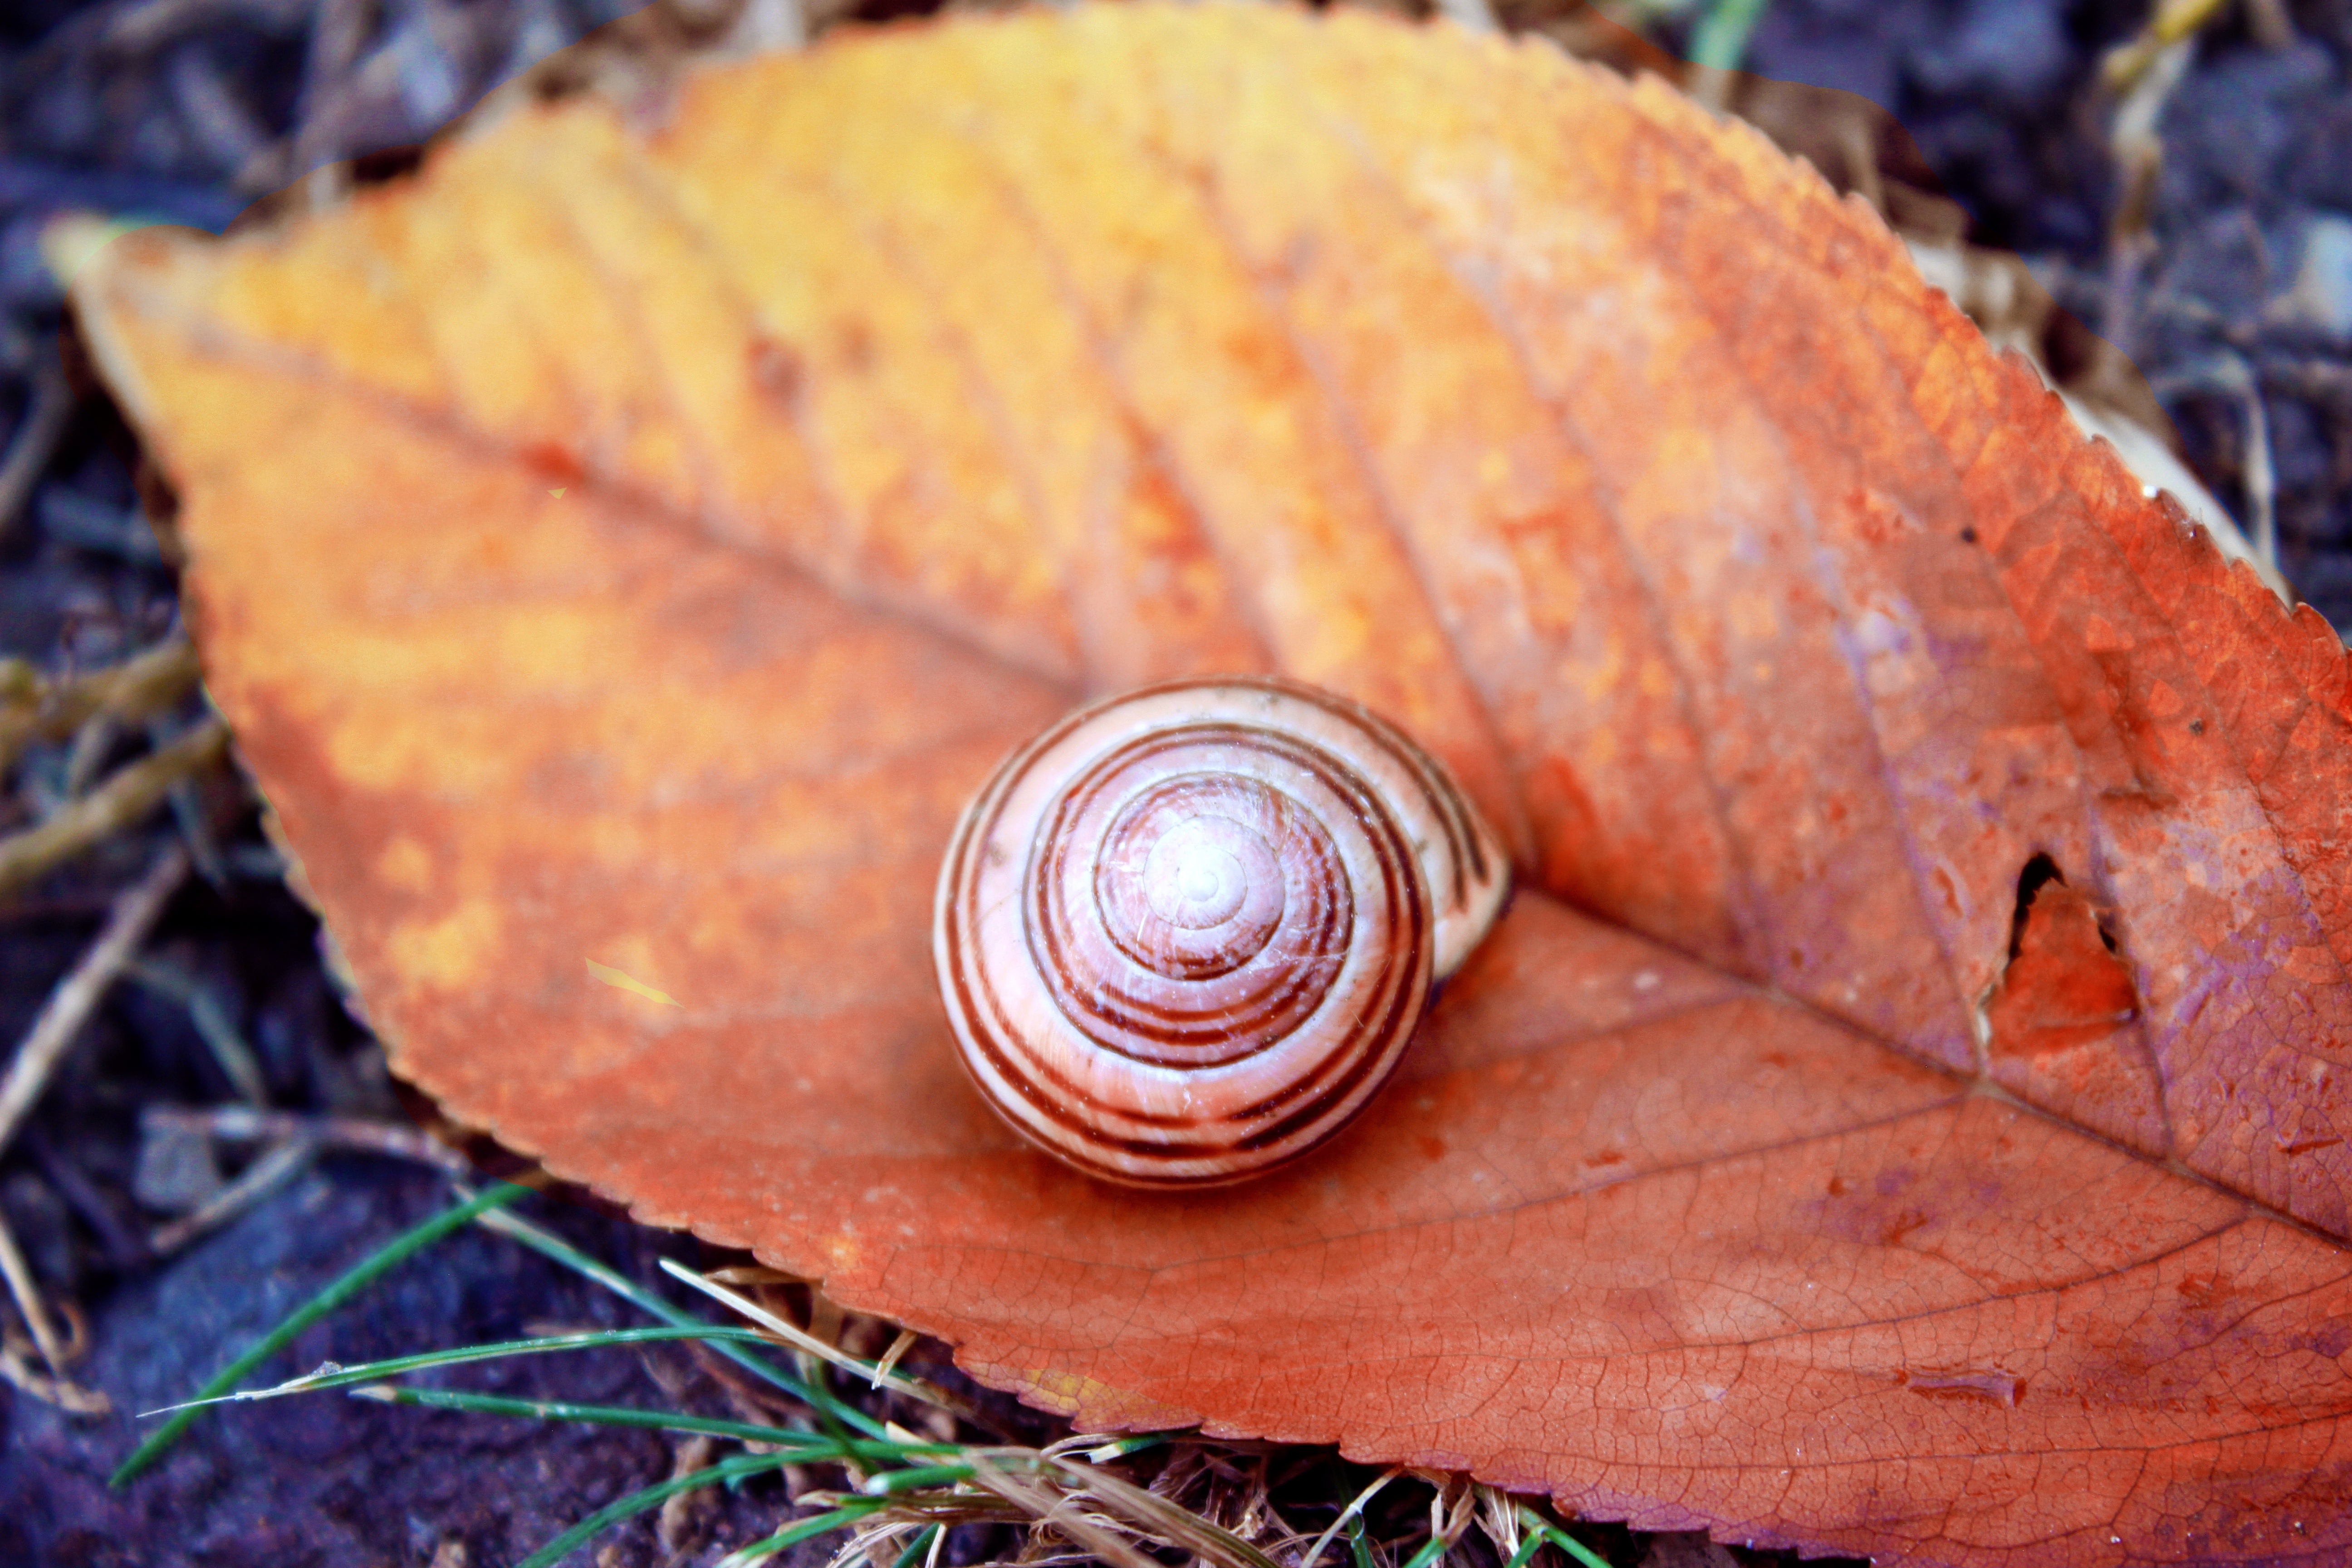
leaf, fall, autumn, flora, fauna, invertebrate, close up, snail, november, macro photography